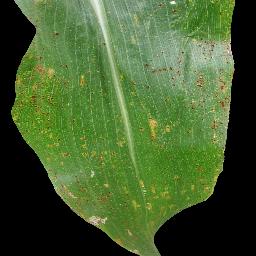
Label: Corn___Common_rust